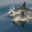
Label: dolphin